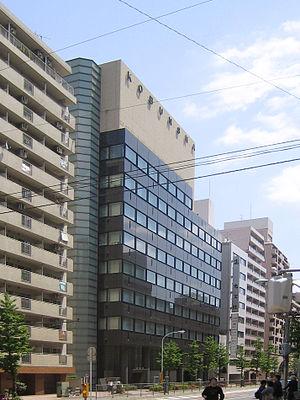
Kōbunsha Co., Ltd est une maison d'édition créée le 1ᵉʳ octobre 1945, filiale de Kōdansha, qui publie essentiellement de la littérature, des mangas et de la presse féminine.